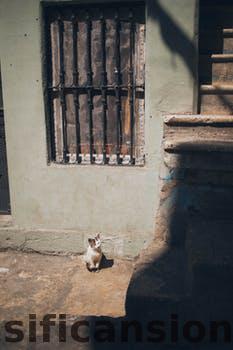
Label: Watermark